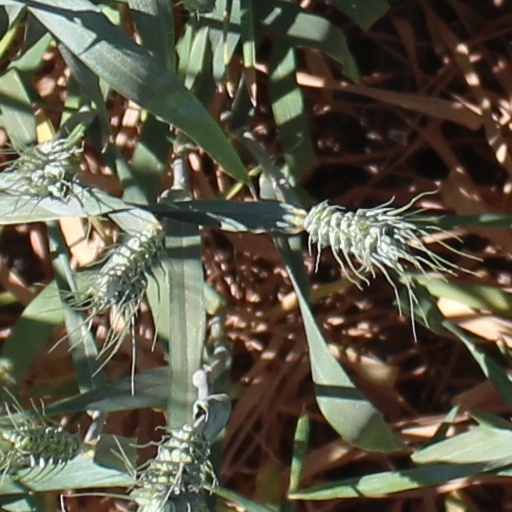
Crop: wheat